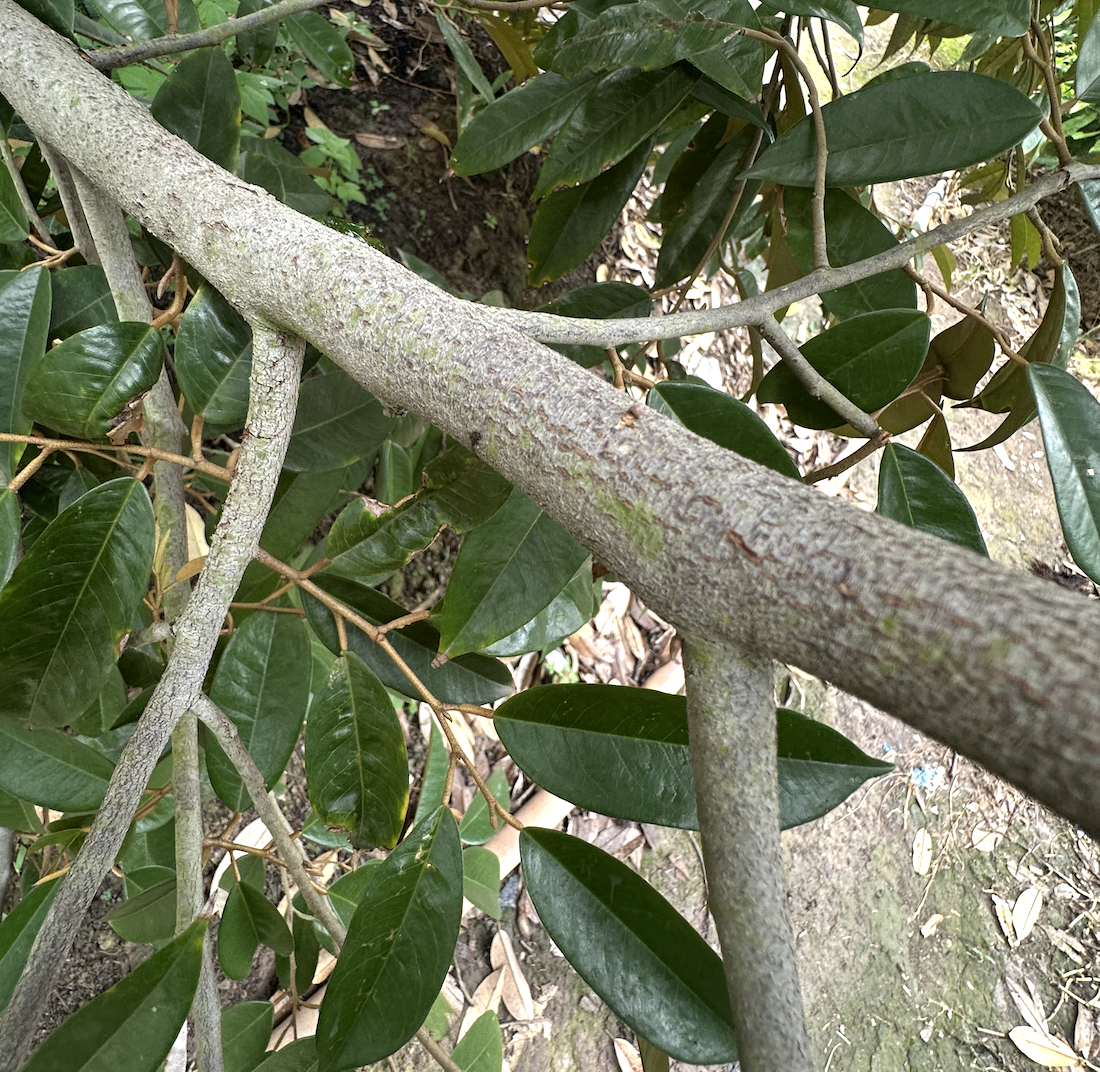
Label: pink_disease